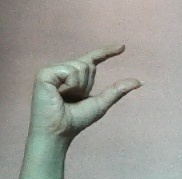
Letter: dal